Orbiting Astronomical Observatory

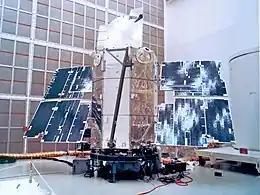
Technicians in a clean room check out the OAO 2 before the mission’s 7 December 1968, launch.

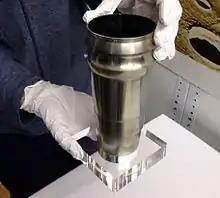
A flight spare of the grazing incidence mirror built for OAO-3 (Copernicus). The mirror was part of the X-ray telescope built by University College London. It is now held in the collections of the Science Museum, London.

The Orbiting Astronomical Observatory (OAO) satellites were a series of four American space observatories launched by NASA between 1966 and 1972, managed by NASA Chief of Astronomy Nancy Grace Roman. These observatories, including the first successful space telescope, provided the first high-quality observations of many objects in ultraviolet light. Although two OAO missions were failures, the success of the other two increased awareness within the astronomical community of the benefits of space-based observations, and led to the instigation of the Hubble Space Telescope.